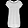
Label: T - shirt / top